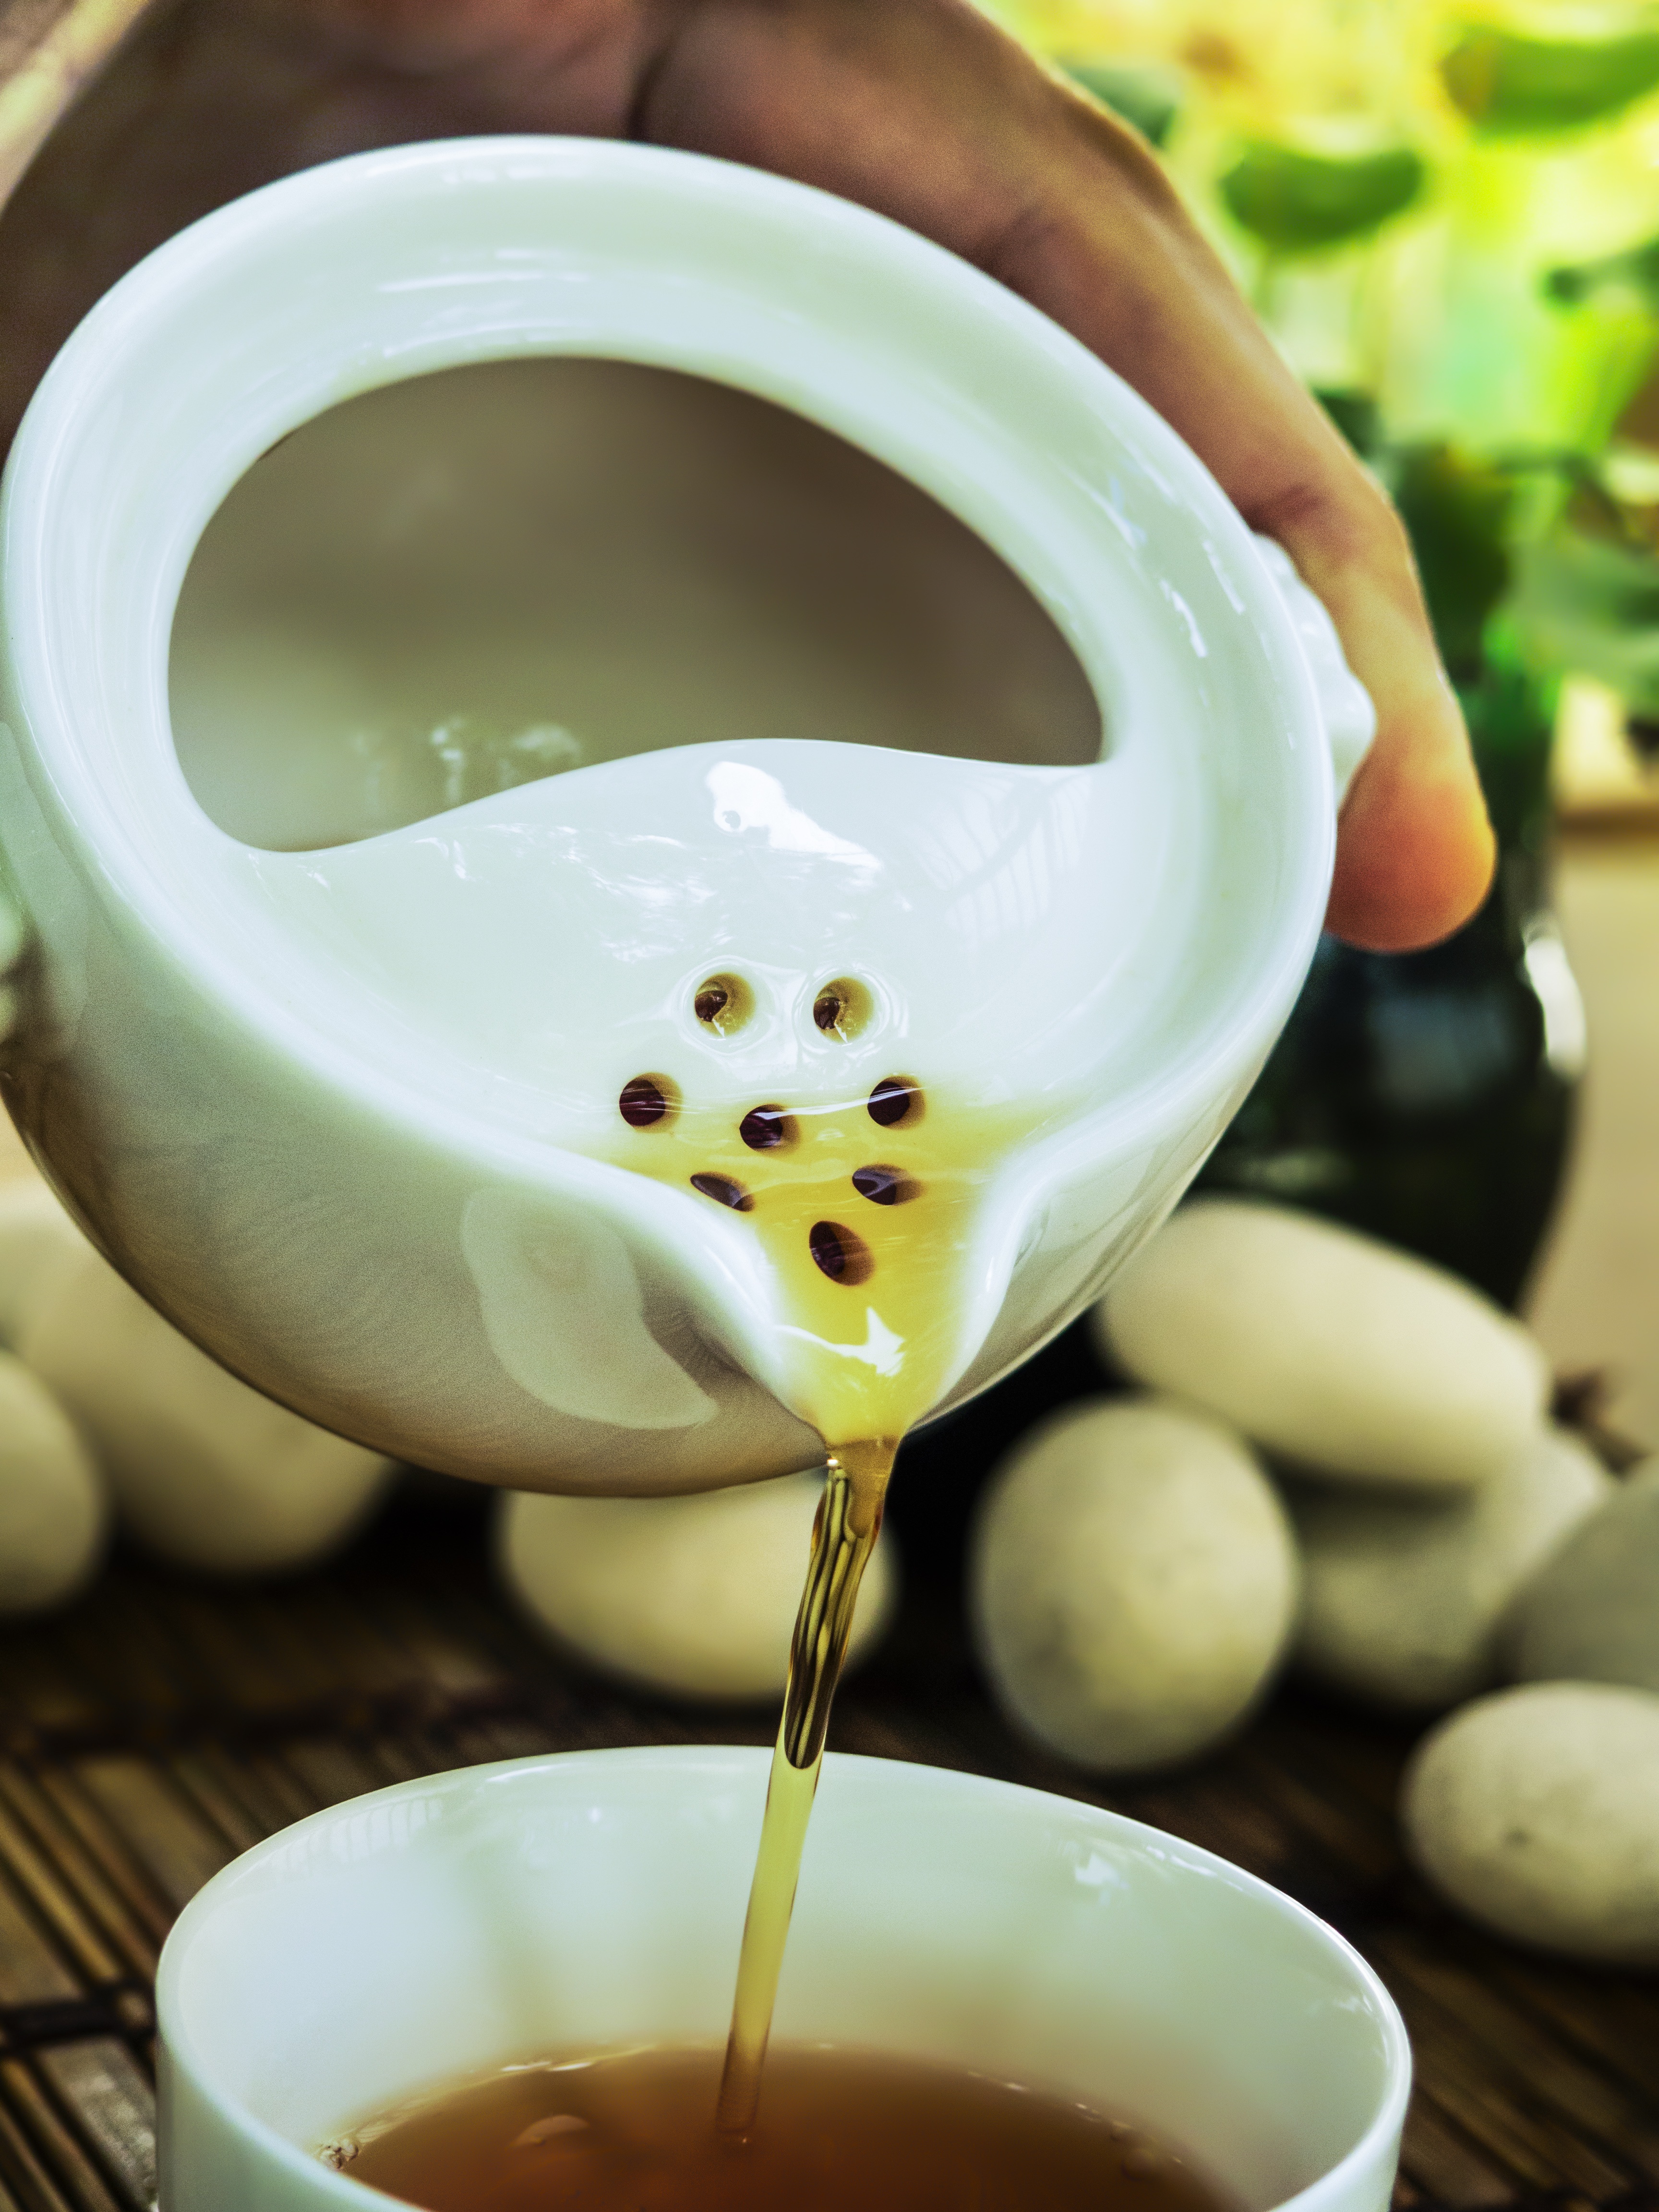
tea, flower, teapot, asian, meal, food, produce, beverage, drink, lifestyle, teacup, pouring, pour, oriental, sweetness, flavor, tea ceremony, pouring tea, the art of tea, tea zen, teaism, teaist, teamind